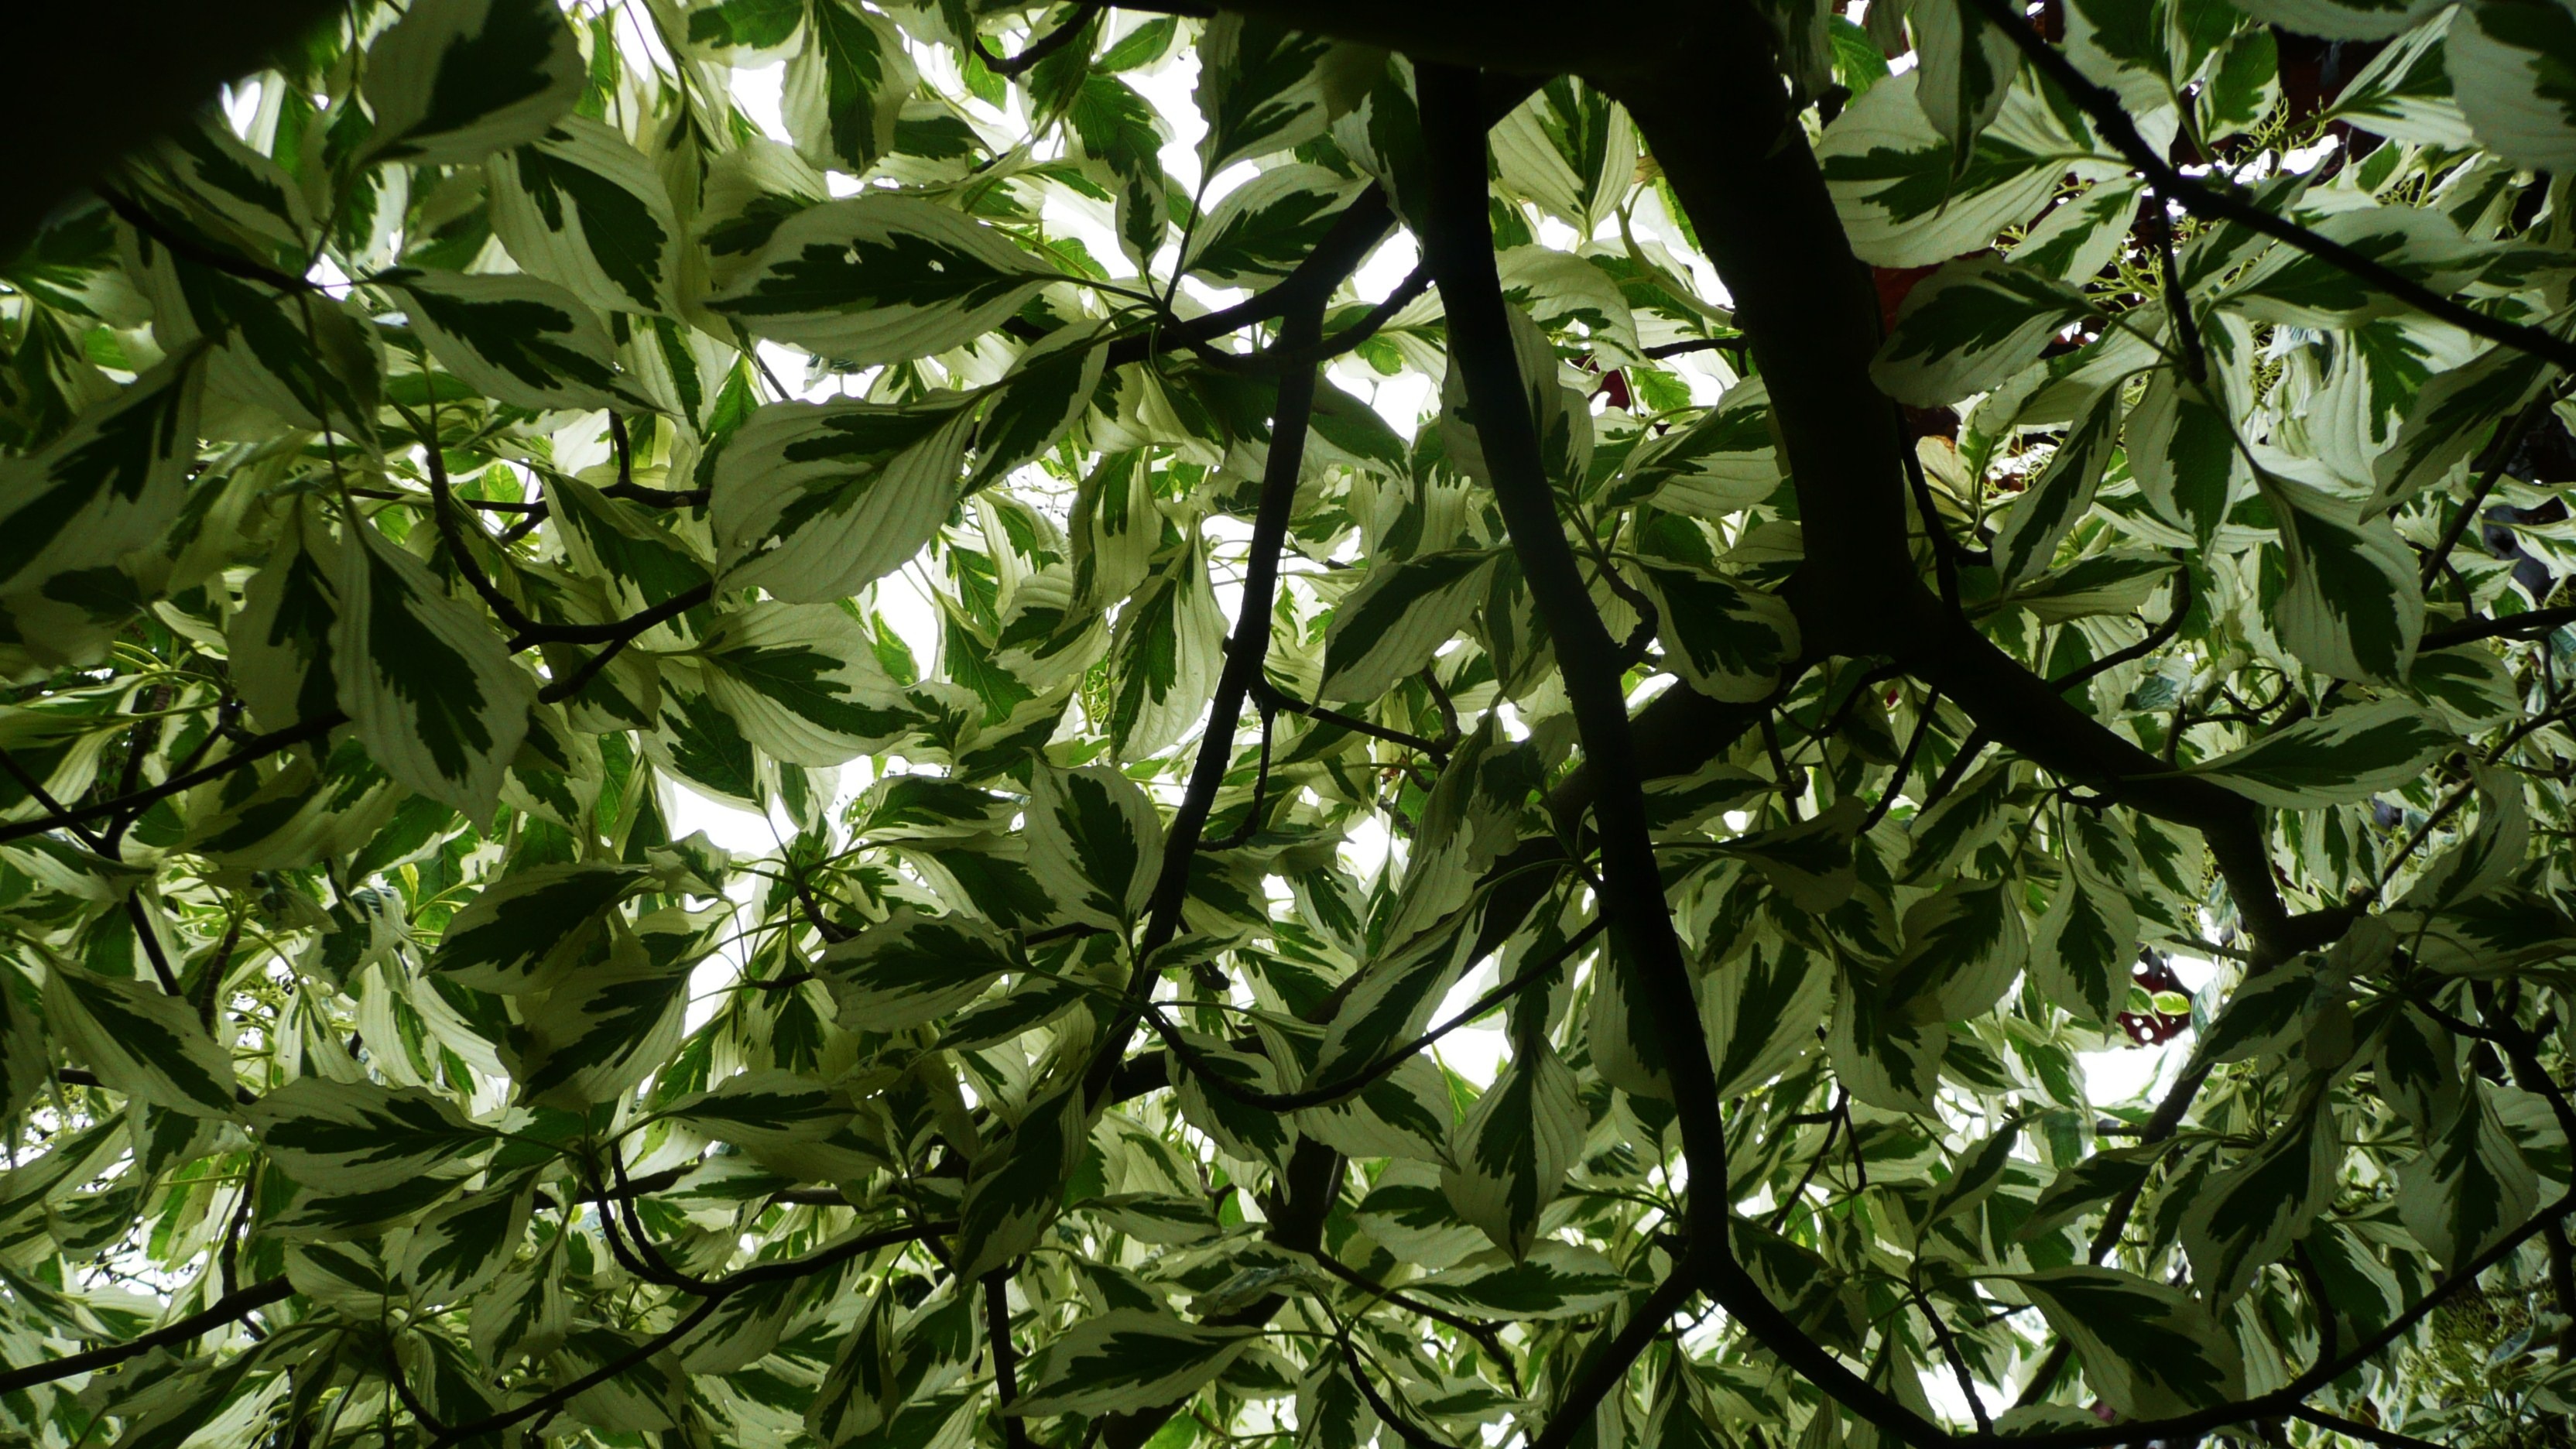
tree, nature, branch, plant, white, leaf, flower, view, foliage, food, green, high, jungle, produce, vegetable, botany, flora, looking up, trees, leaves, leafy, rainforest, branches, patterns, designs, upwards, flowering plant, land plant